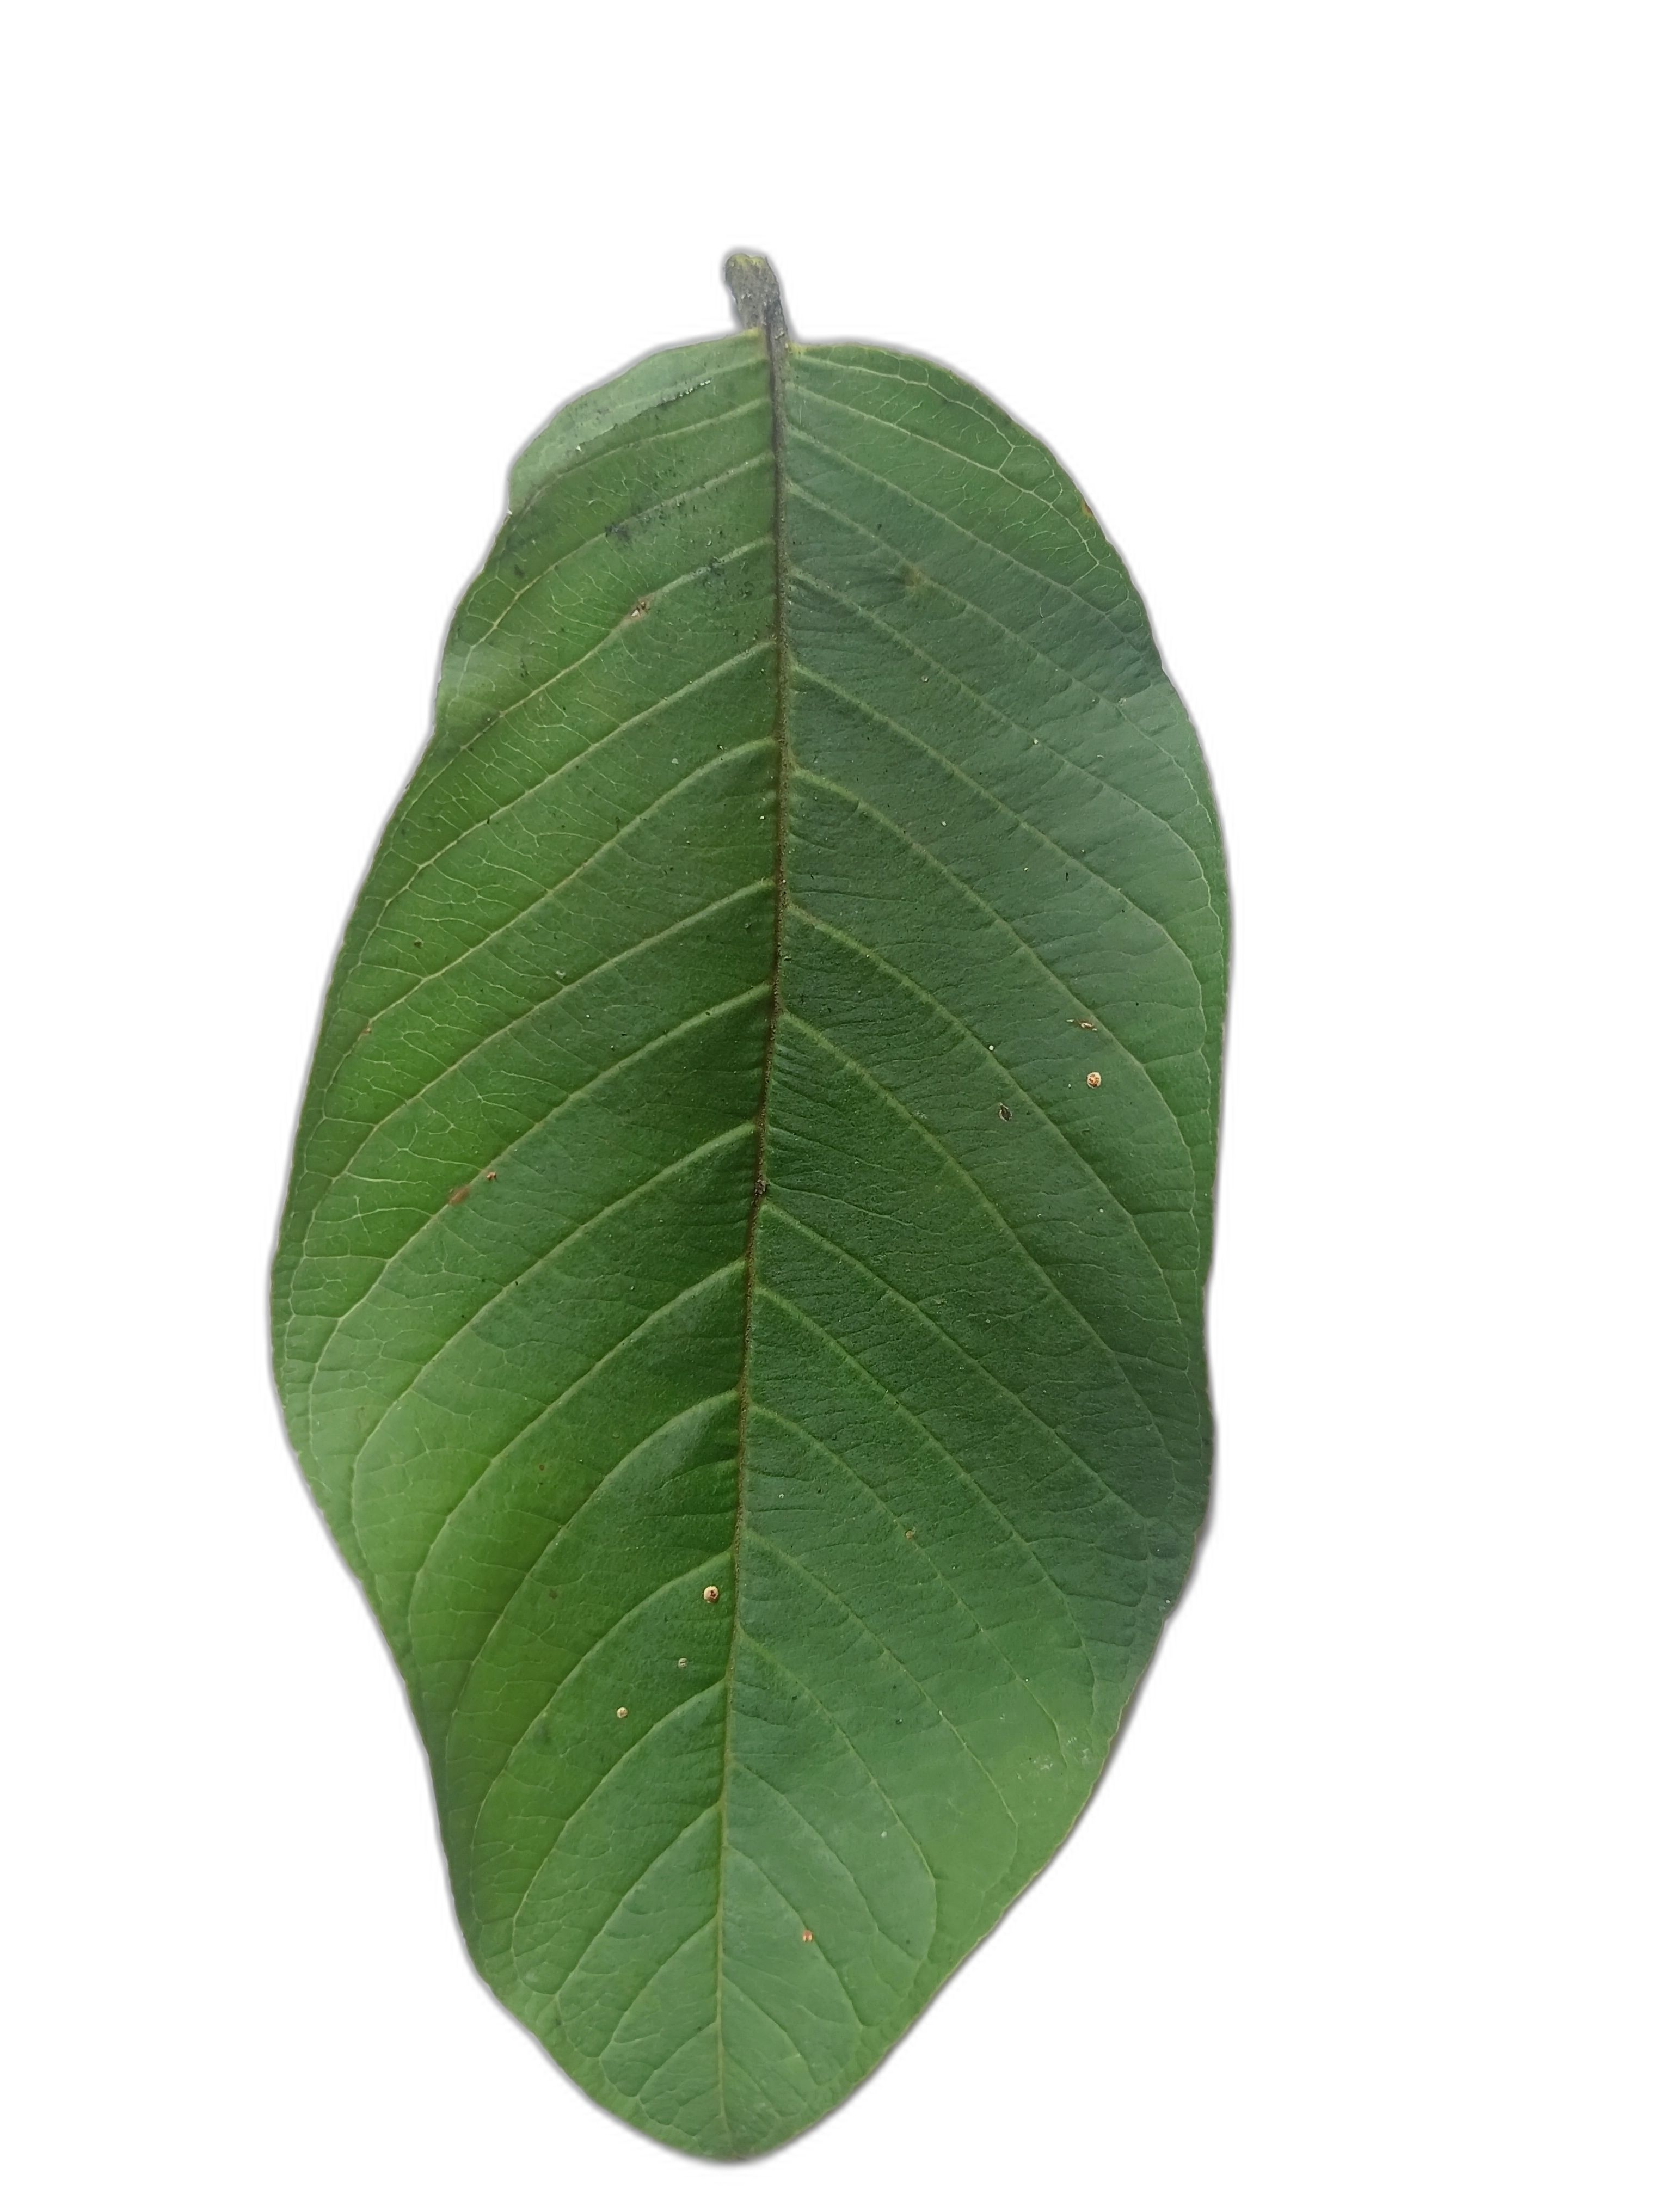
Plant part: leaf
Disease: Healthy